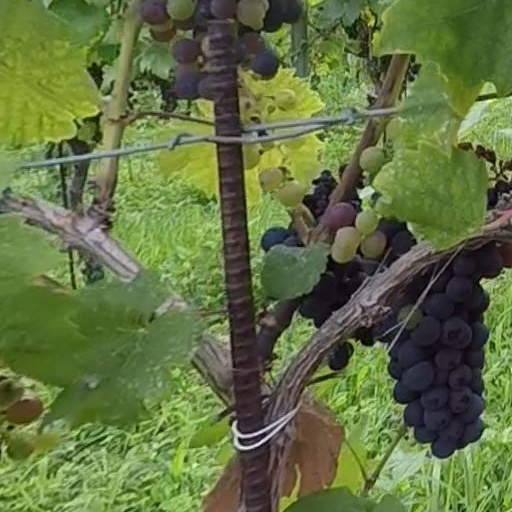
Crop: grape